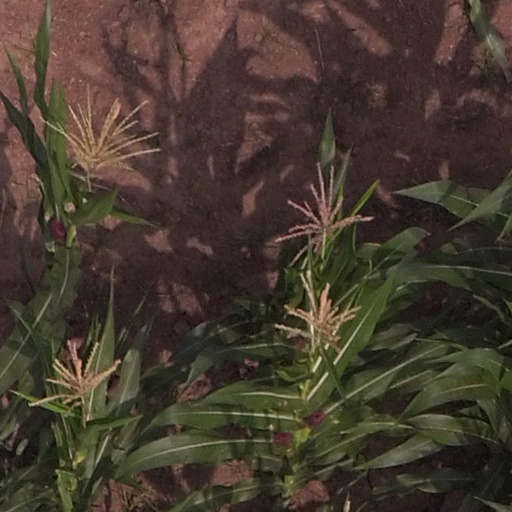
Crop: maize; corn